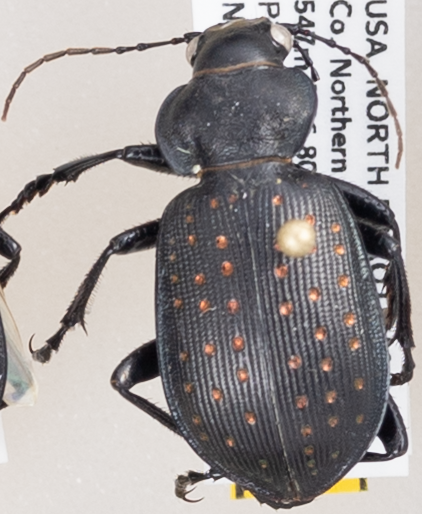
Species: Calosoma calidum
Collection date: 2019-06-11
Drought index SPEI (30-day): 1.19
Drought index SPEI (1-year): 1.382
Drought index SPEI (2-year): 0.9